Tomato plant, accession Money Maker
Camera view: horizontal (90 deg, fisheye); turntable rotation: 0 degrees
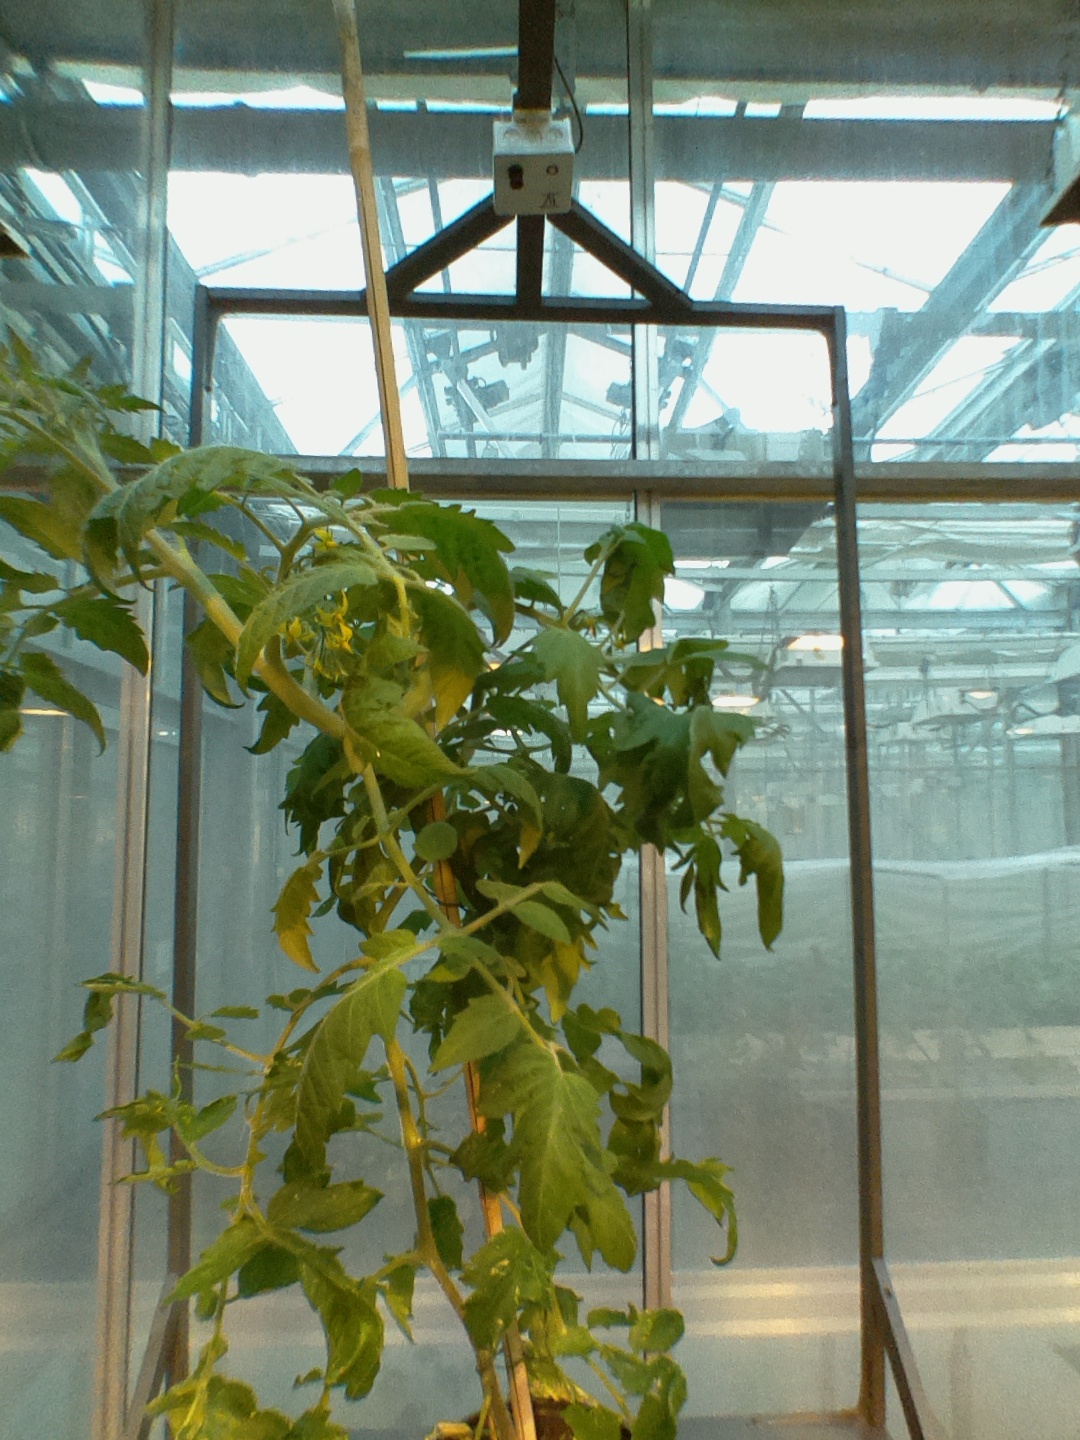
BBCH growth stage 71: 10%-20% of final fruit size